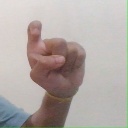
अक्षर: इ